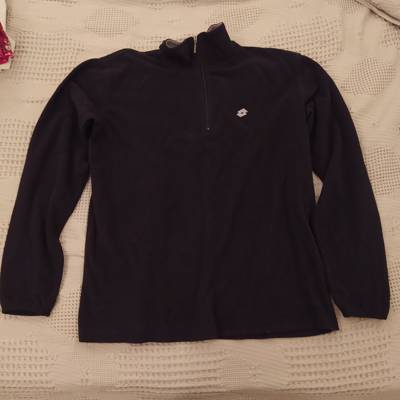
Waste category: clothes